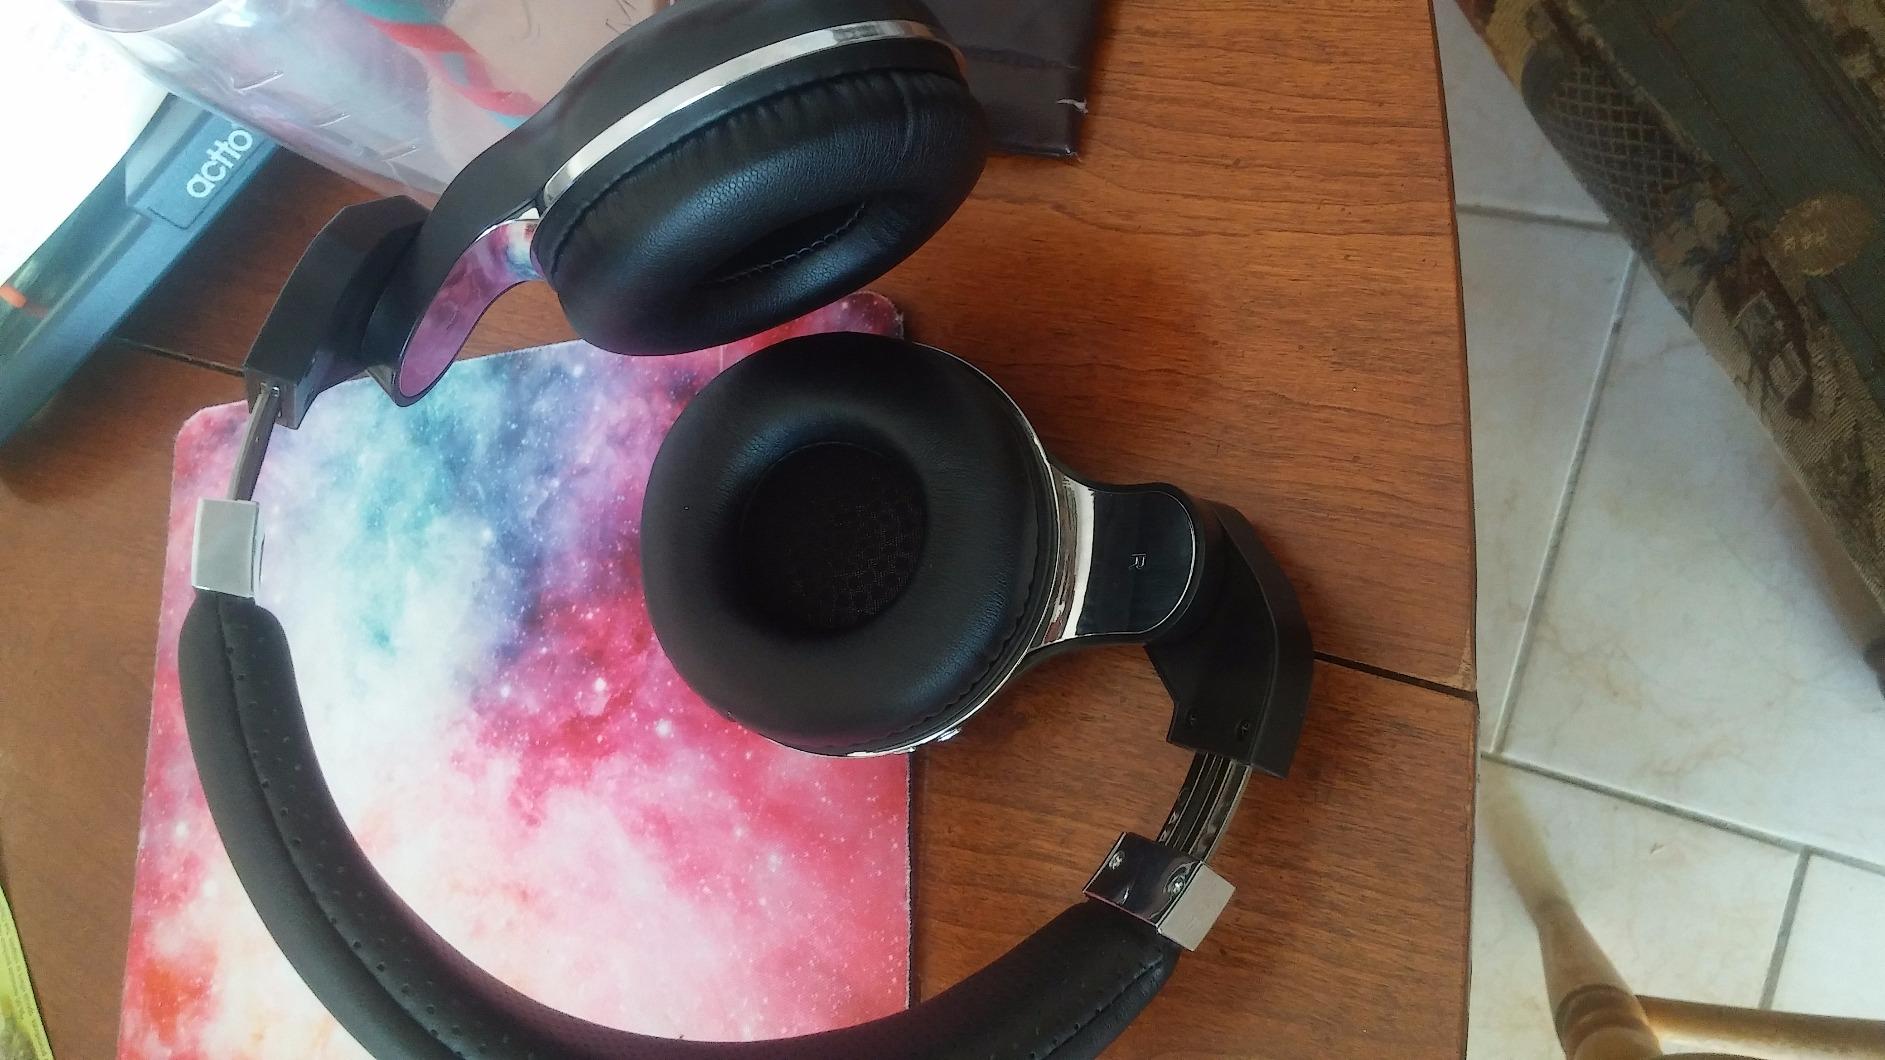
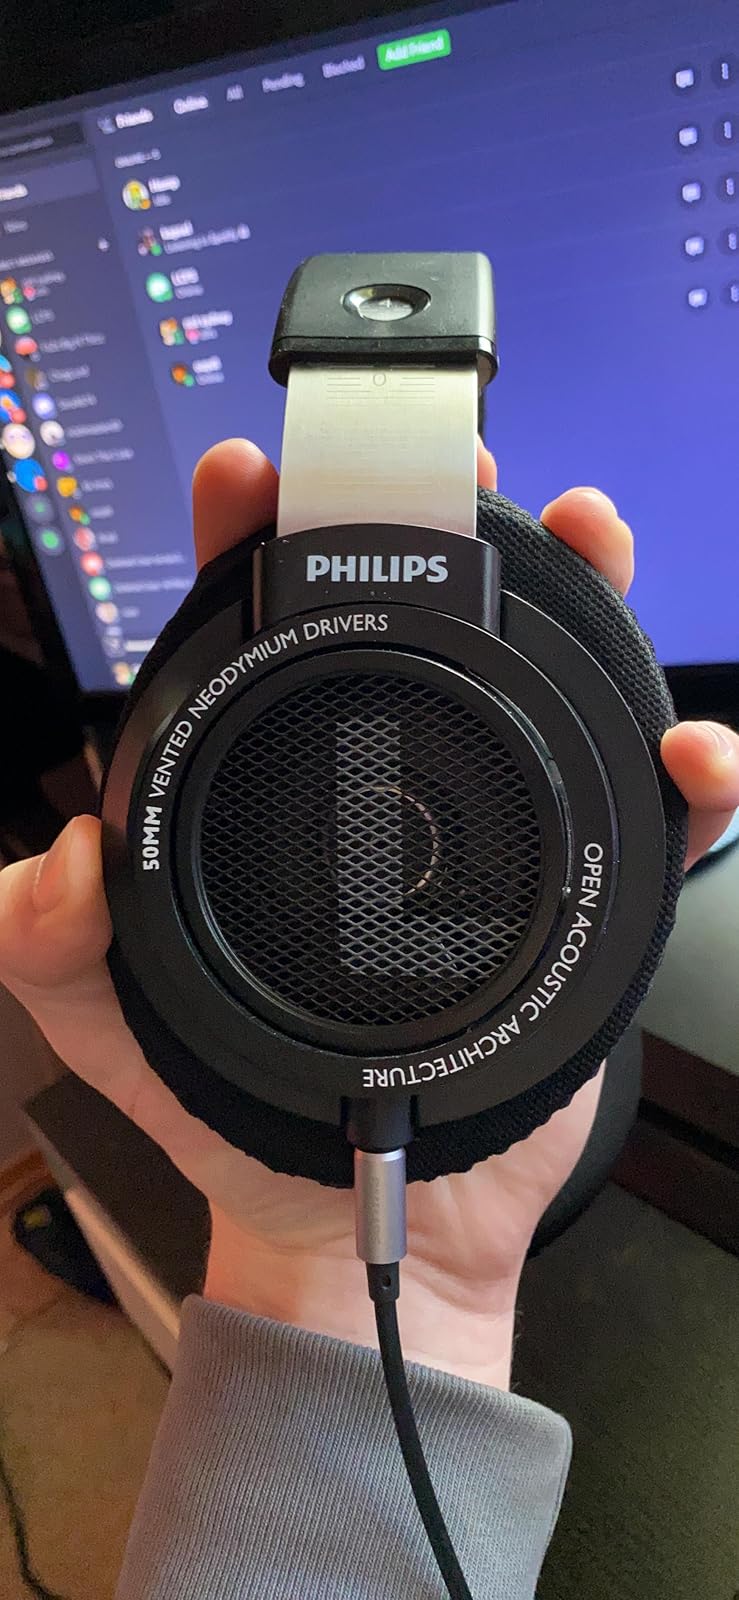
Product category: headphones
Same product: no